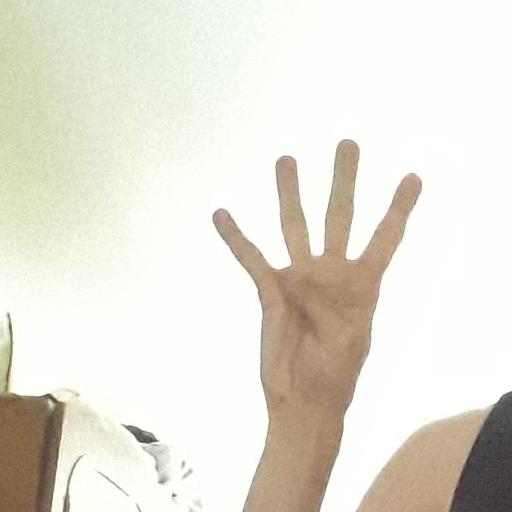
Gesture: four